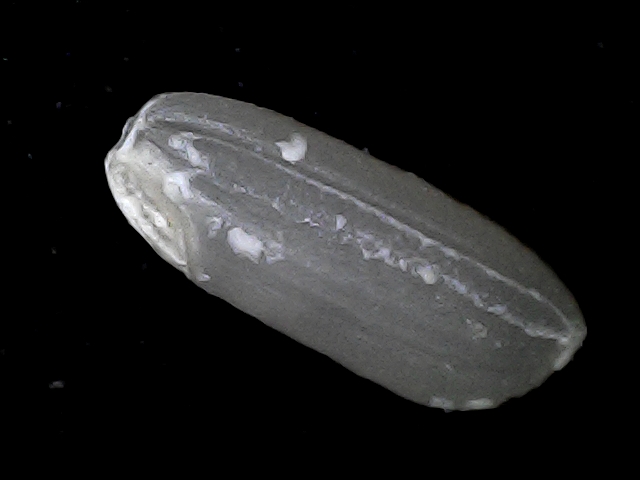
Rice variety: BD79